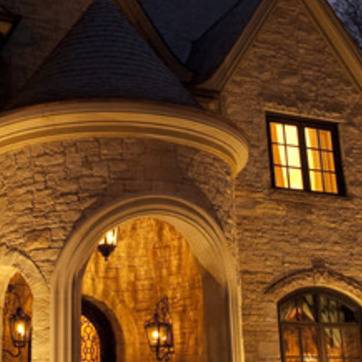
Material: stone